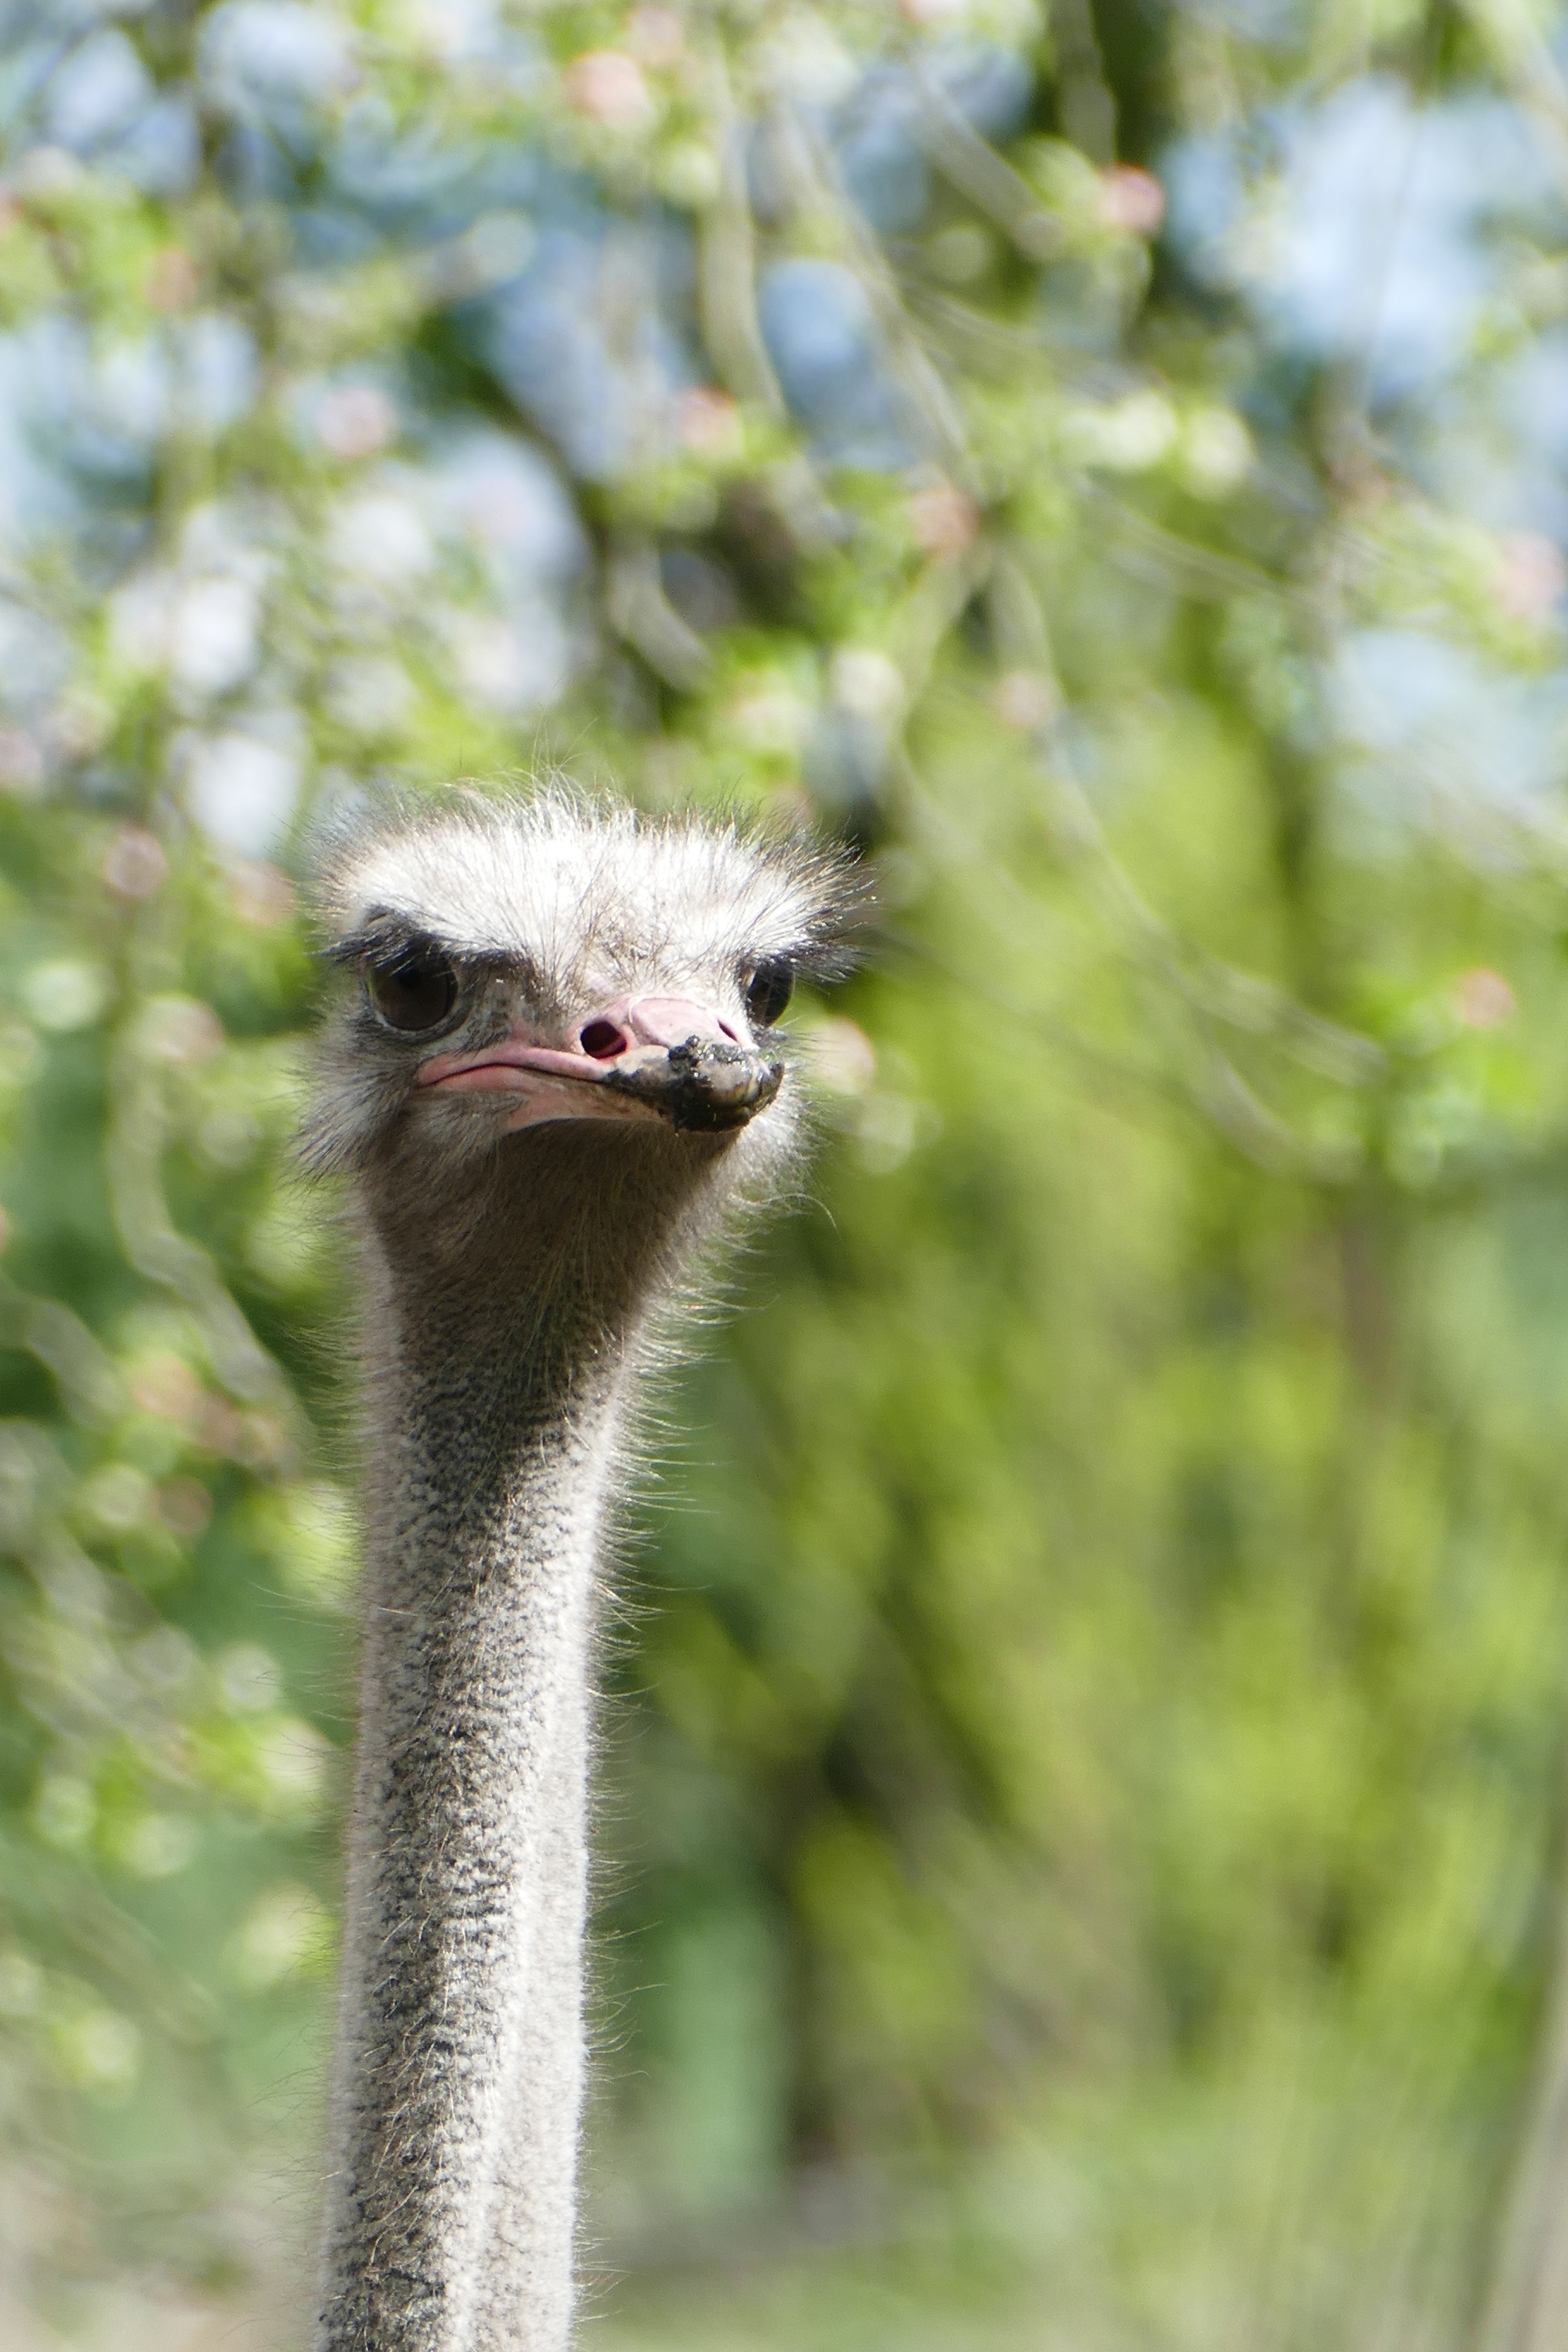
grass, bird, animal, wildlife, bouquet, beak, ostrich, close, fauna, close up, cool image, emu, head, cool photo, ratite, animal world, wildlife photography, flightless bird, bird portrait, casuariiformes